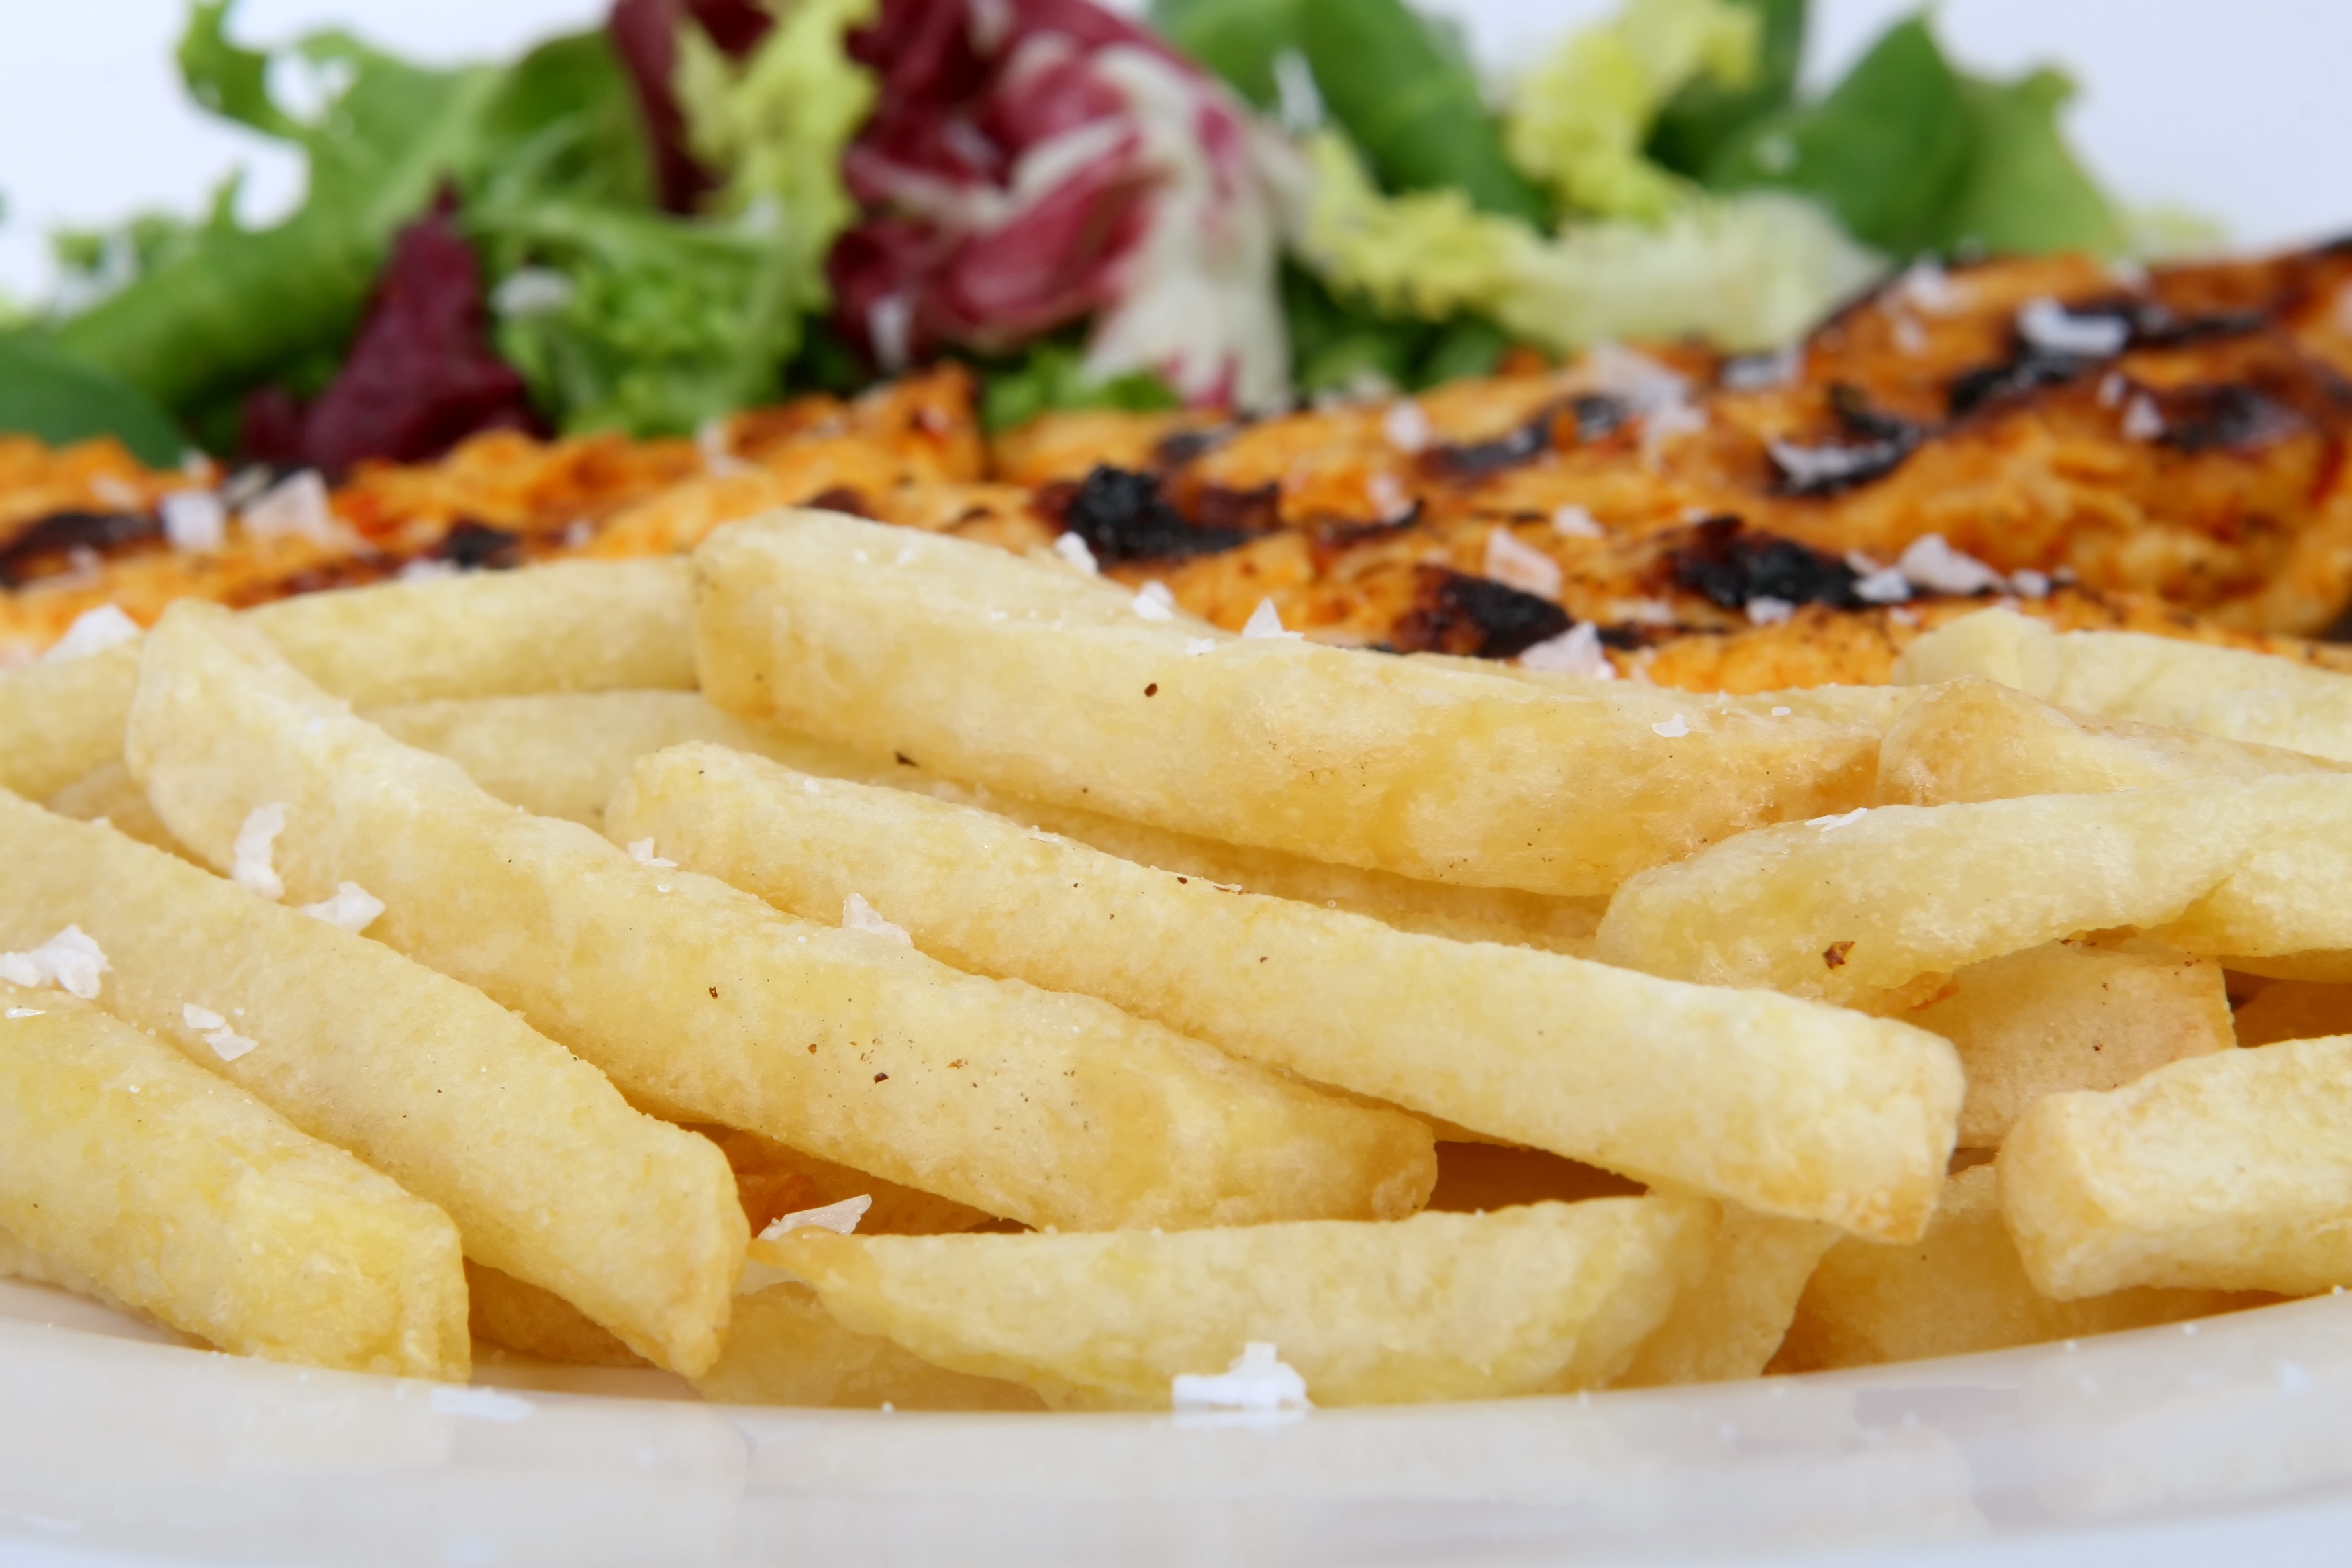
leaf, restaurant, summer, orange, dish, meal, food, salad, green, cooking, produce, vegetable, natural, plate, fresh, bbq, barbeque, salt, colorful, fish, healthy, snack, meat, lunch, barbecue, cuisine, delicious, chicken, health, cookery, potato, lettuce, garnish, french, nutrition, dinner, spices, spicy, good, fries, simple, vegetarian food, catering, diet, starter, herbs, organic, supper, chips, hungry, curry, french fries, dieting, junk food, appetite, side dish, nourishing, wholesome